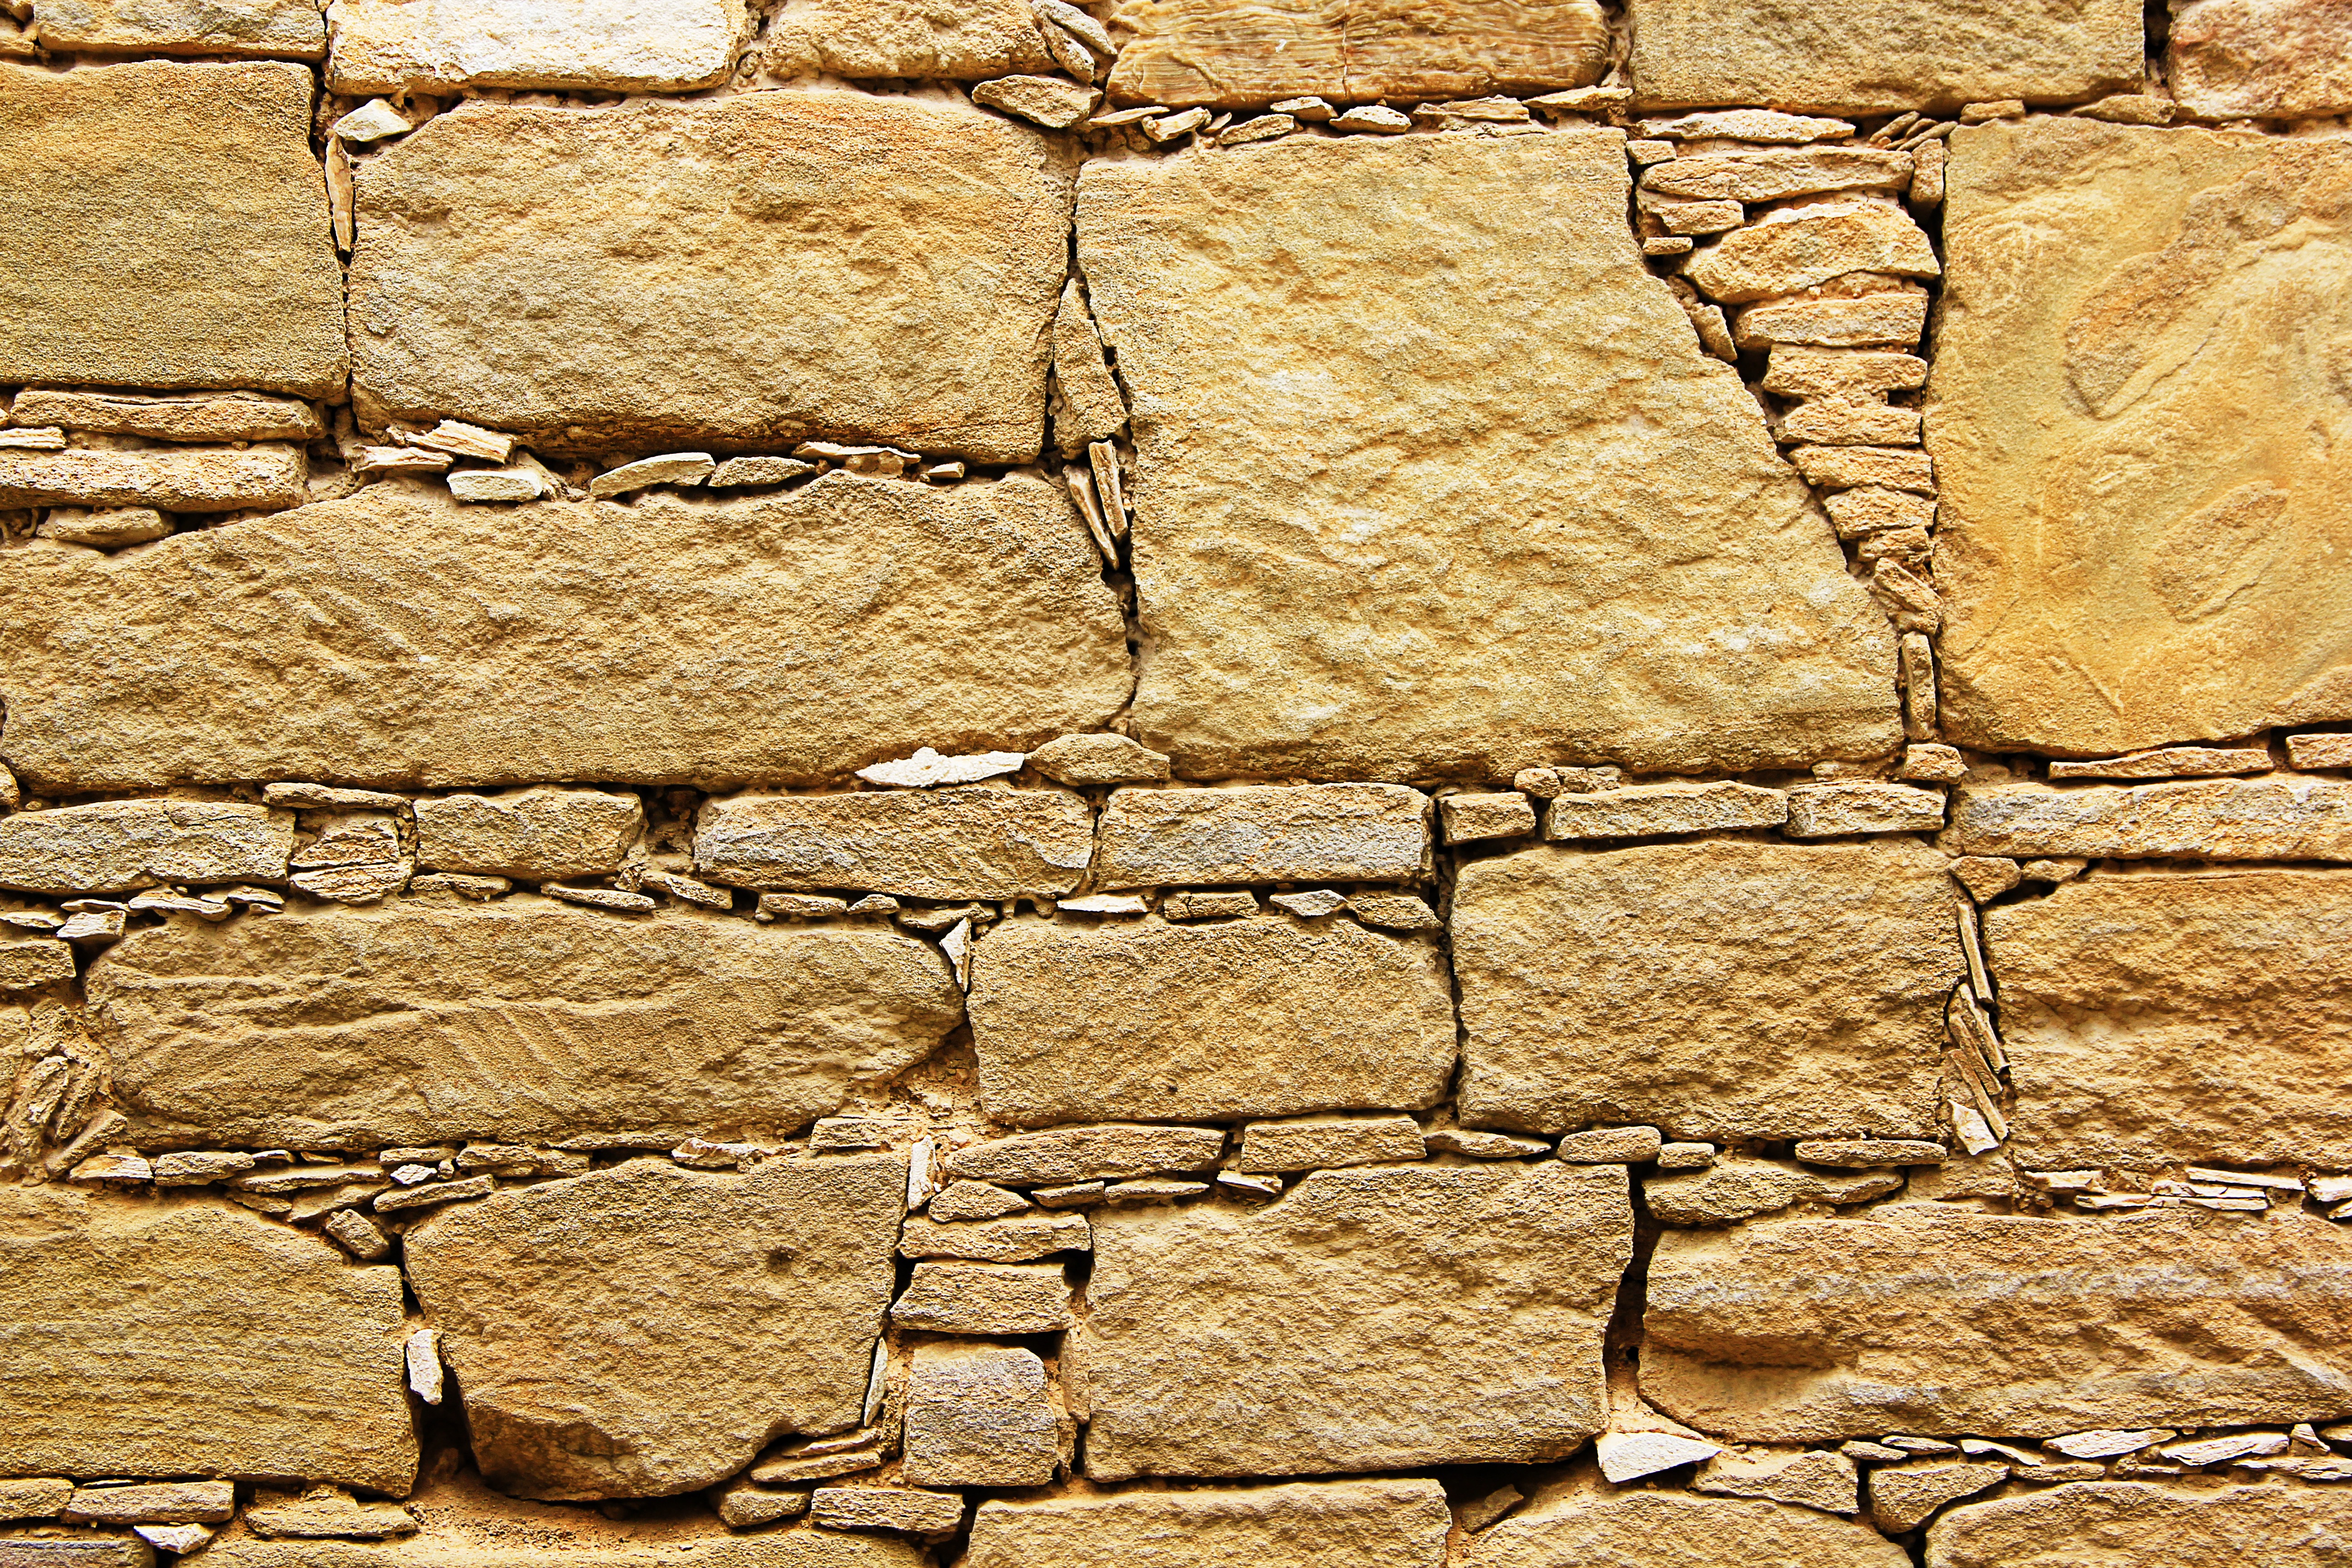
rock, structure, wood, texture, floor, building, wall, stone, pattern, soil, facade, stone wall, brick, lumber, material, grey, background, brickwork, bricked, flooring